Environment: lab
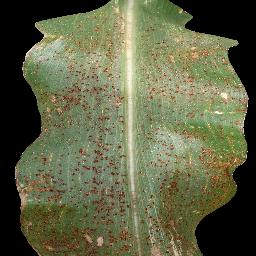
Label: common_rust